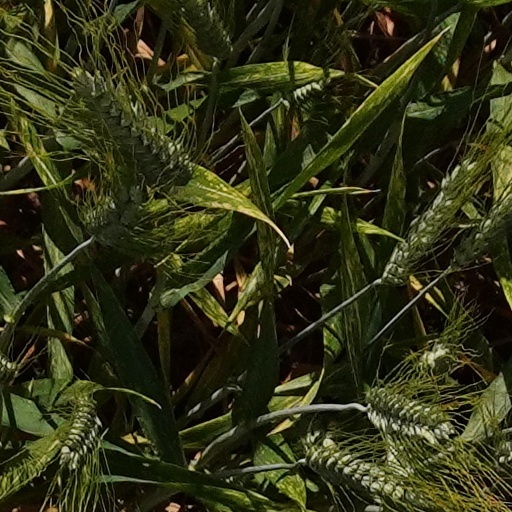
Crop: wheat